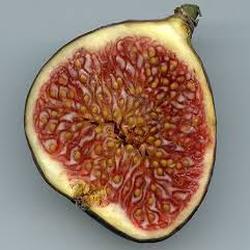
Label: Fig